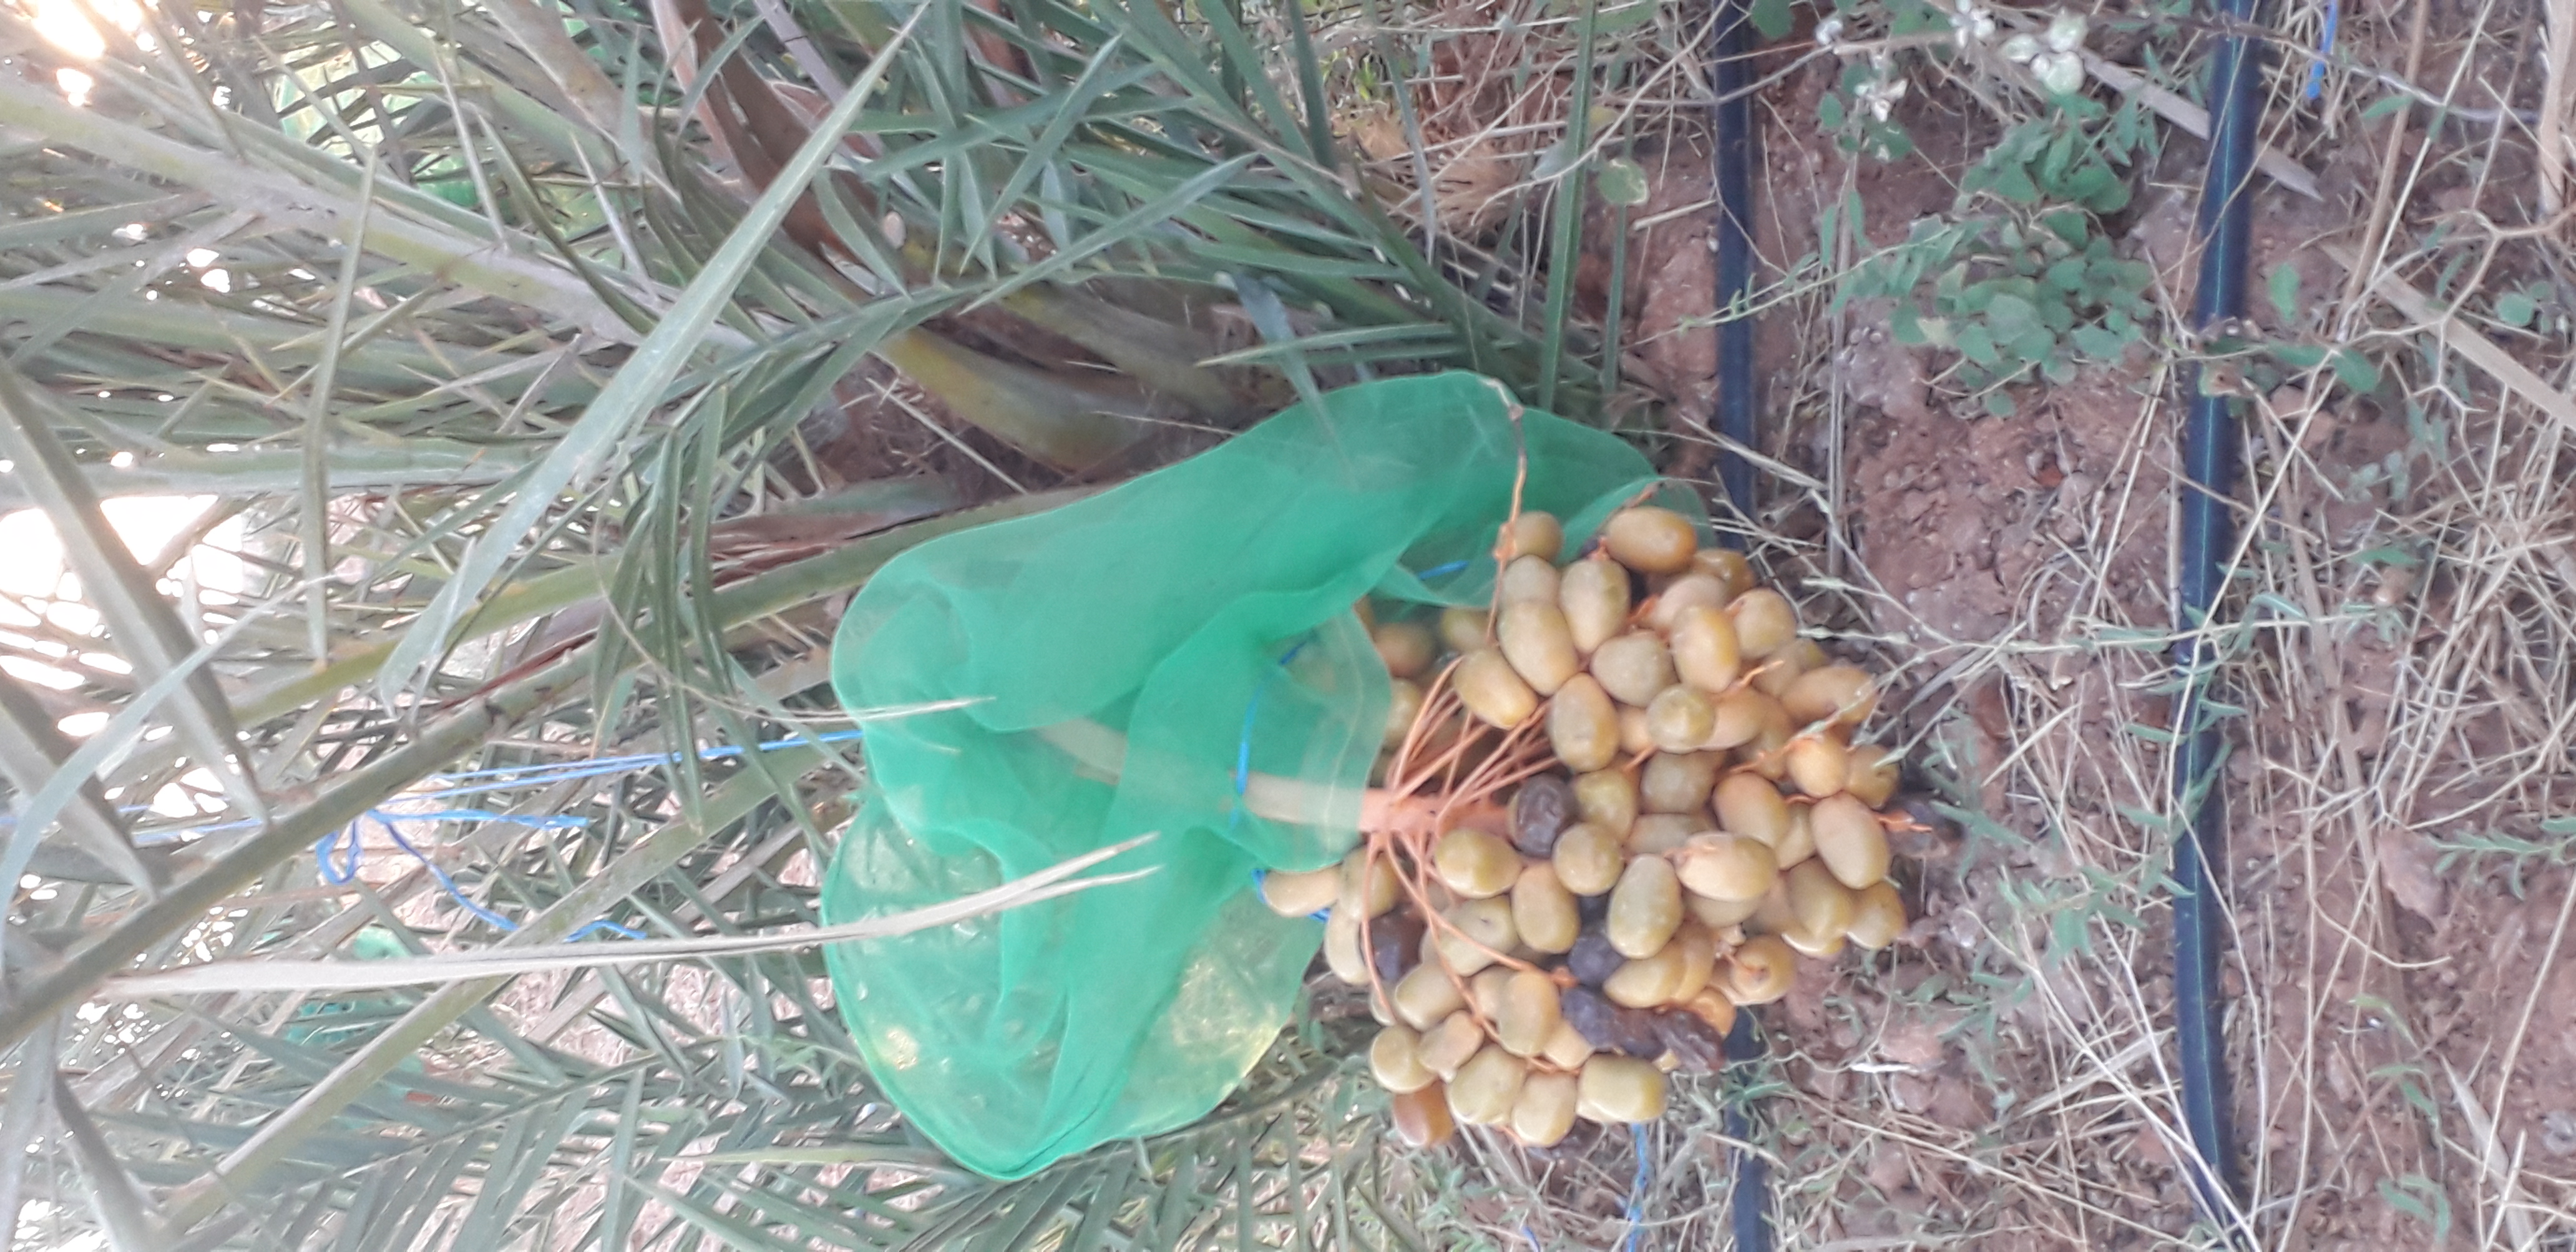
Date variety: Boufagous